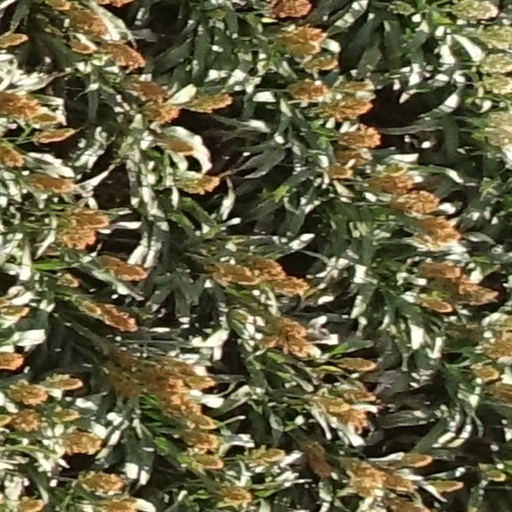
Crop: sorghum